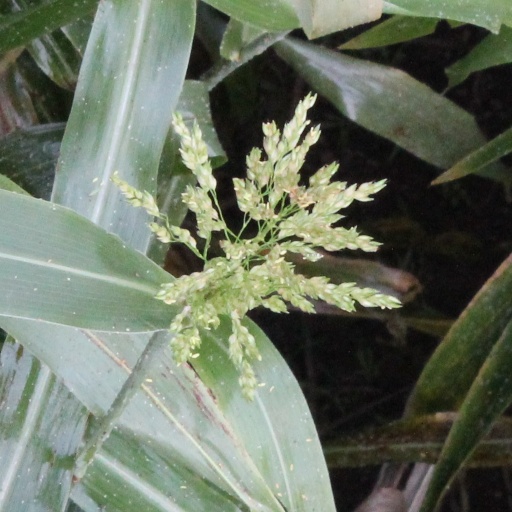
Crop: sorghum